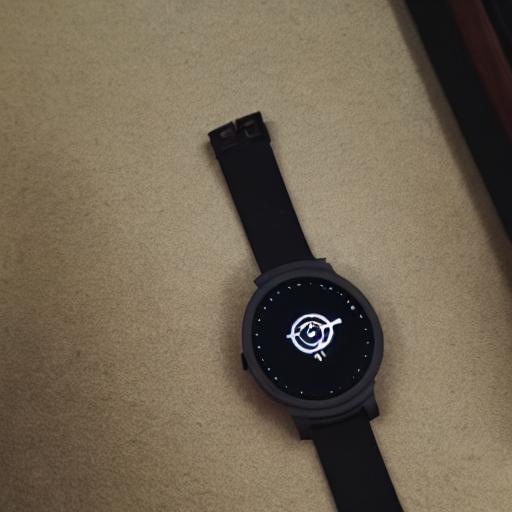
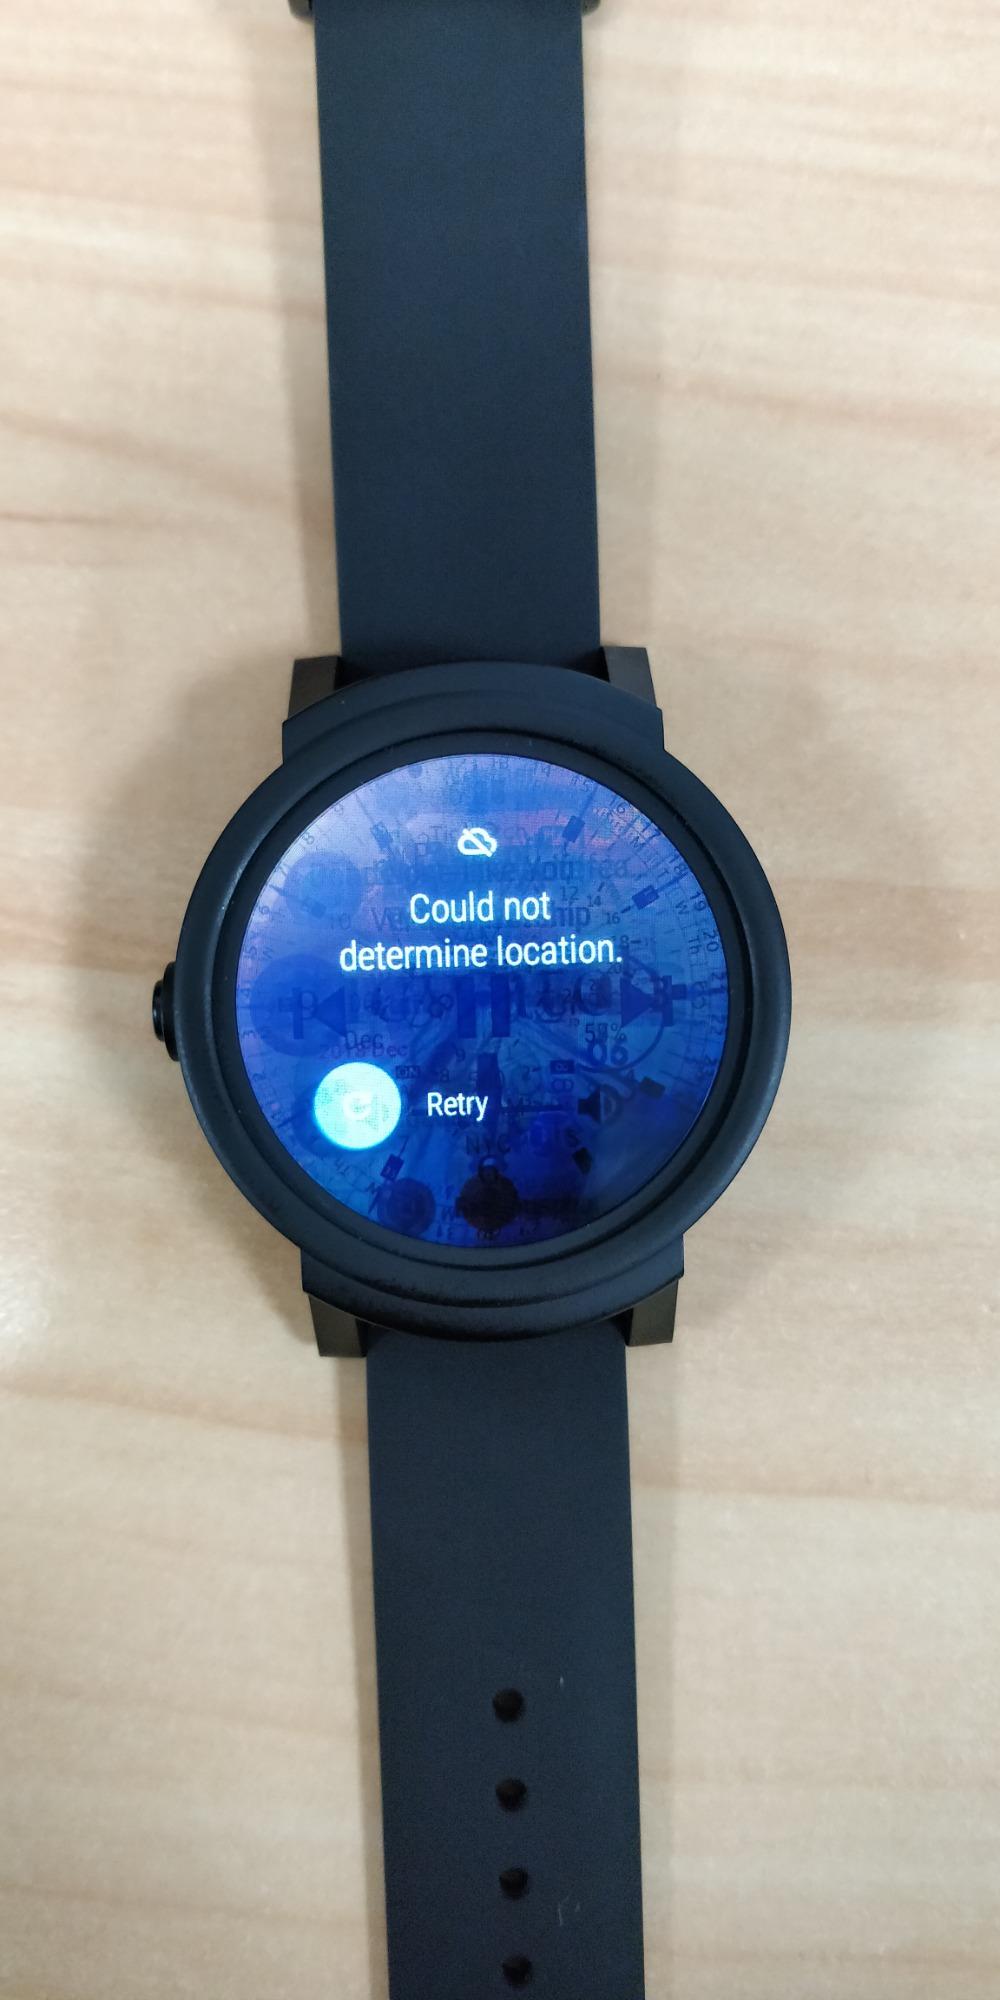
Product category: smartwatch
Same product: no